Rooibos

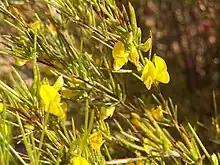
Flowers

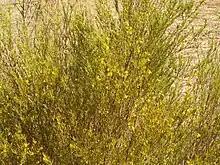
Plant

Rooibos, or , is a broom-like member of the plant family Fabaceae that grows in South Africa's Fynbos biome. The leaves are used to make a caffeine-free herbal infusion that has been popular in Southern Africa for generations. Since the 2000s, rooibos has gained popularity internationally, with an earthy flavour and aroma that is similar to yerba mate or tobacco.